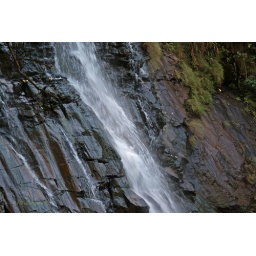
A sheer waterfall in the hill town of Pachmarhi in Madhya Pradesh, India. The sheer force of the water denotes strength and force